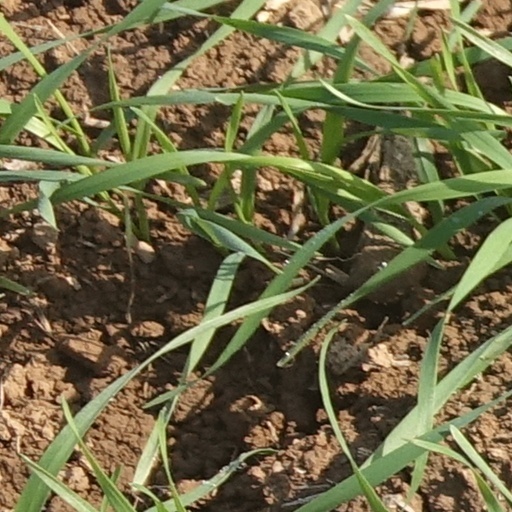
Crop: wheat